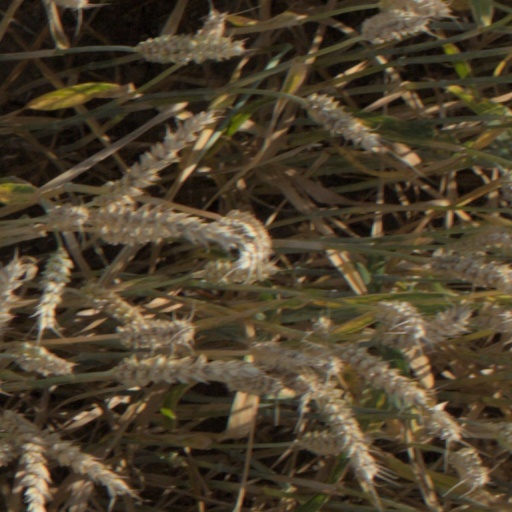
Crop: wheat